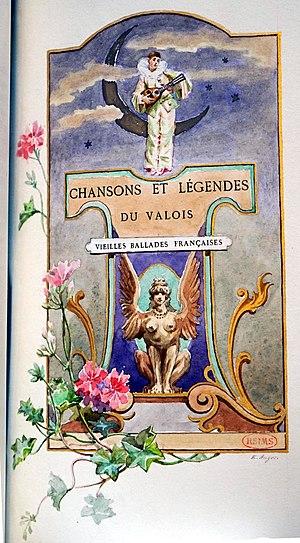
édition illustrée par Auger pour Diancourt.
Les Filles du feu est un recueil de nouvelles et de poèmes écrits par Gérard de Nerval qui est paru en janvier 1854, alors que Nerval est interné dans la clinique du docteur Émile Blanche à Passy. Il se compose d’une dédicace à Alexandre Dumas, de huit nouvelles et d'un ensemble de douze sonnets.